Duane-radial ray syndrome

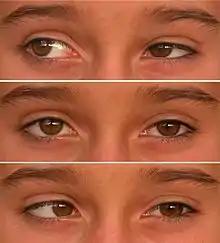
Left Duane Type I

Duane-radial ray syndrome, also known as Okihiro syndrome, is a rare autosomal dominant disorder that primarily affects the eyes (Duane anomaly) and causes abnormalities of bones in the arms and hands (radial ray malformations). This disorder is considered to be a SALL4-related disorder due to the SALL4 gene mutations leading to these abnormalities. It is diagnosed by clinical findings on a physical exam as well as genetic testing and imaging. After being diagnosed, there are other evaluations that one may go through in order to determine the extent of the disease. There are various treatments for the symptoms of this disorder.